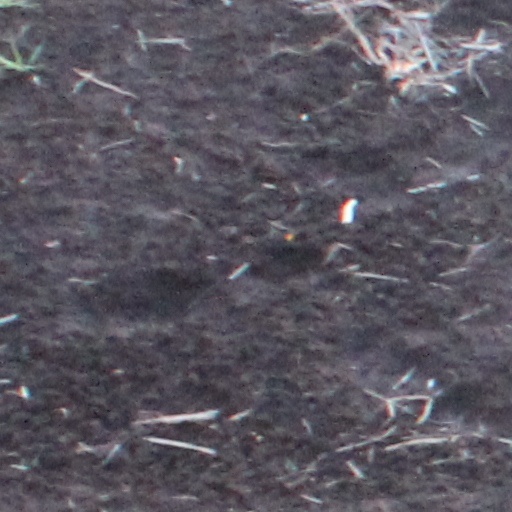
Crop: wheat